Veria

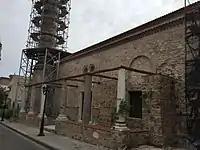
View of Saint Paul, the Old Metropolitan Cathedral of Veria

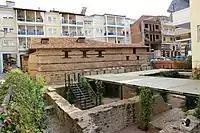
Saint Patapius (15th)

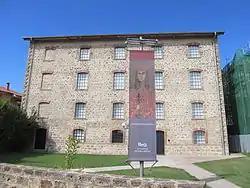
Byzantine Museum of Veroia

Under the Byzantine Empire Berrhoea continued to grow and prosper, developing a large and well-educated commercial class (Greek and Jewish) and becoming a center of medieval Greek learning; signs of this prosperity are reflected in the many Byzantine churches that were built at this time, during which it was a Christian bishopric (see below).